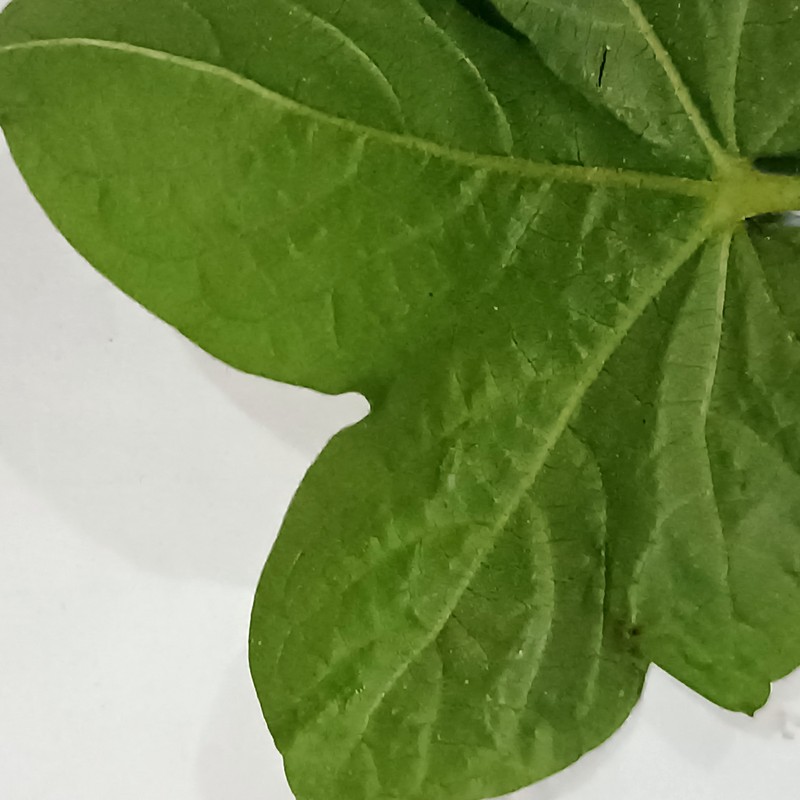
Label: Curl Virus